The Miseducation of Lauryn Hill

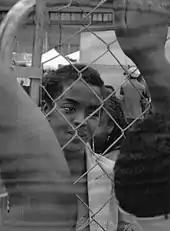
Hill in 2005

In "The New York Times", Danyel Smith stated that "The Miseducation of Lauryn Hill" "dragged rap back to the land of the living" after the twin drive-by murders of Tupac Shakur and Notorious B.I.G. Hill appeared on the cover of the February 8, 1999 issue of "Time", becoming the first rapper to do so. Later that month, Hill broke a multitude of records at the 41st Annual Grammy Awards, winning Album of the Year—often recognized as the most prestigious award in the music industry—for "The Miseducation of Lauryn Hill", among other awards. According to music executive Clive Davis, the win helped the Grammy Awards become more accepting of rap and hip-hop music, while Amazon's former senior music editor Pete Hilgendorf stated the win marked the start of "the progression of R&B moving into hip-hop".